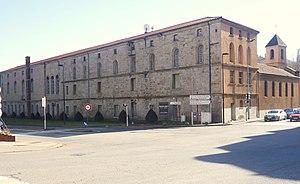
Saint-Chamond (Loire), l'Hôtel-Dieu, 12 février 2014.
Saint-Chamond est une commune française située dans le département de la Loire en région Auvergne-Rhône-Alpes.